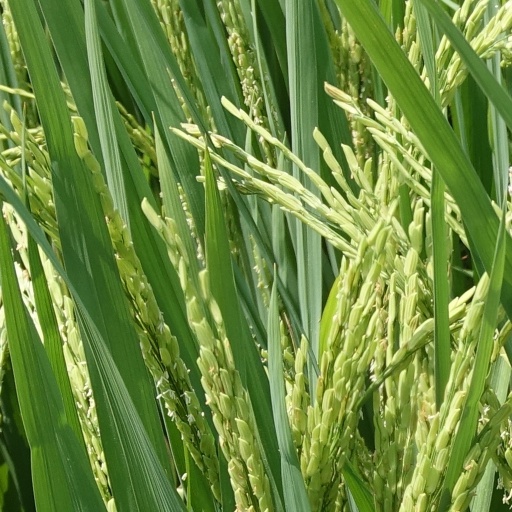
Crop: rice